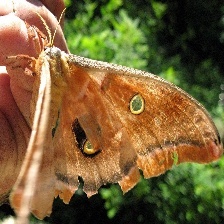
Species: POLYPHEMUS MOTH